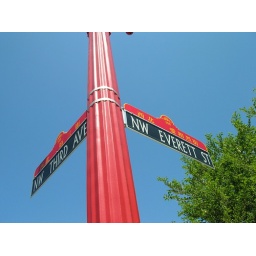
The street sign on the corner outside of the chinese garden in portland.